Ludwig Mies van der Rohe

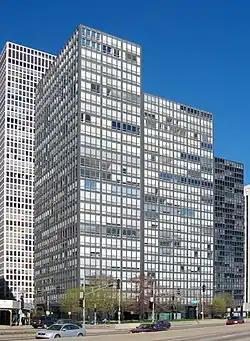
860–880 Lake Shore Drive, Chicago, Illinois (1949–1951)

The 860–880 Lake Shore Drive Apartments were built between 1948 and 1951 and came to define postwar US Modernism. These towers, with façades of steel and glass, were radical departures from the typical residential brick apartment buildings.